Castelnau-d'Auzan

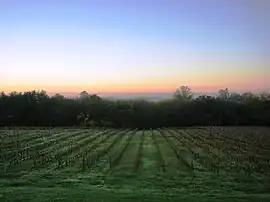
Vineyards

Castelnau-d'Auzan (Gascon: "Castèthnau d'Eusan") is a former commune in the Gers department in southwestern France. On 1 January 2016, it was merged into the new commune Castelnau-d'Auzan-Labarrère.